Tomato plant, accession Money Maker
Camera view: horizontal (90 deg, fisheye); turntable rotation: 90 degrees
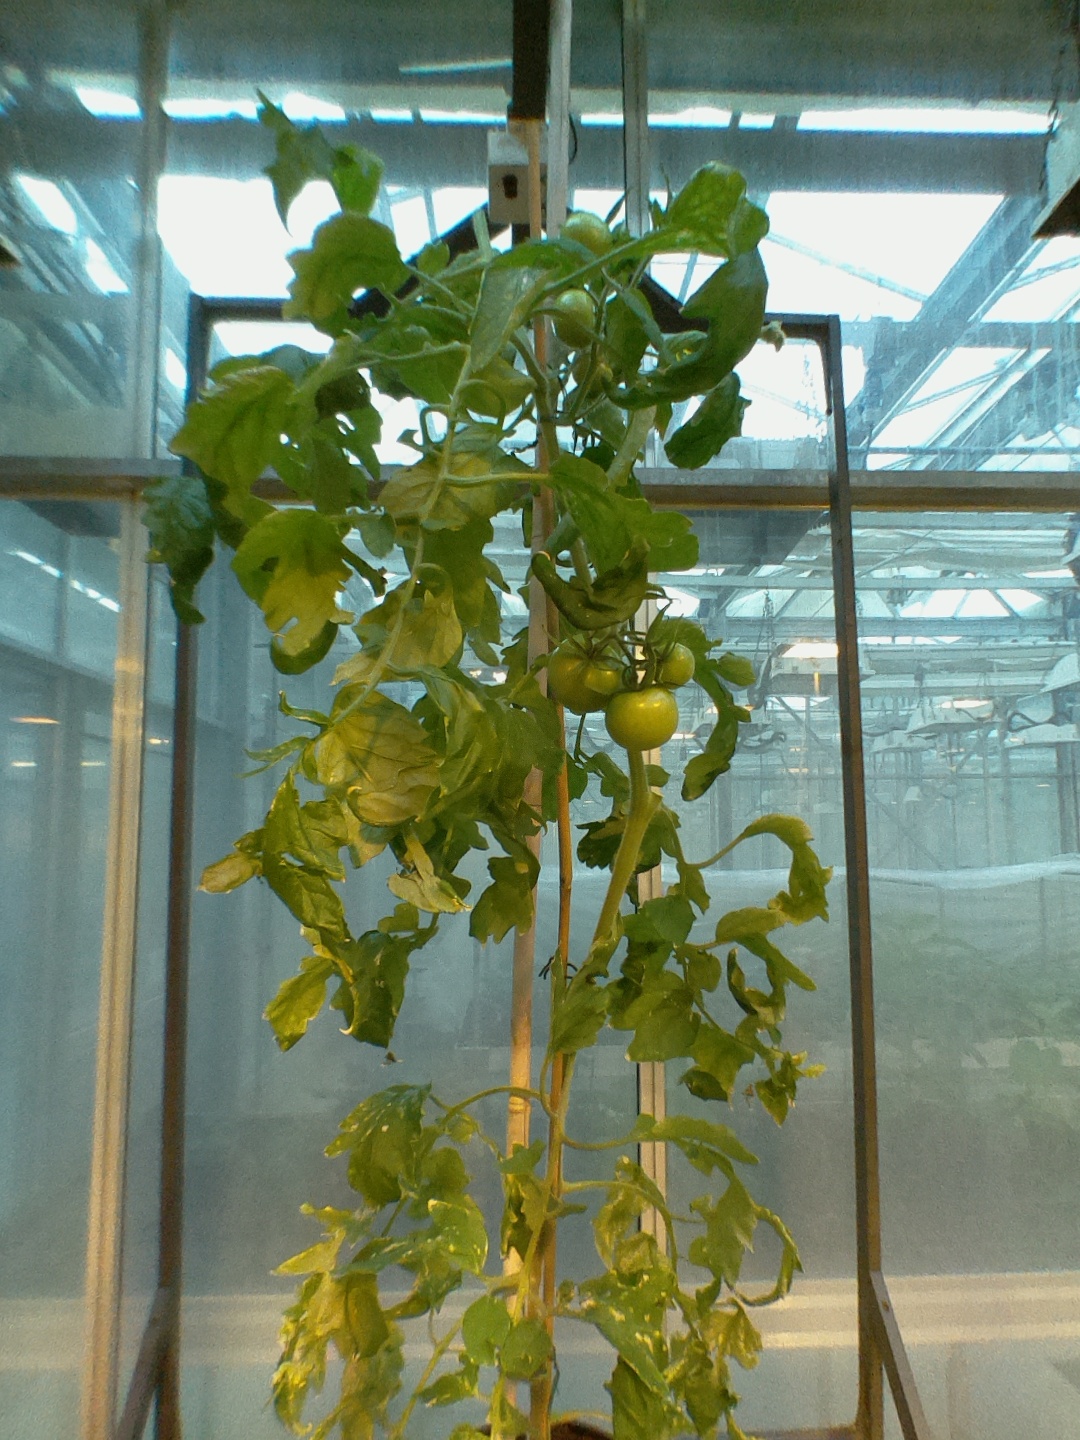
BBCH growth stage 77: 70%-80% of final fruit size